Clark–Dearstyne–Miller Inn

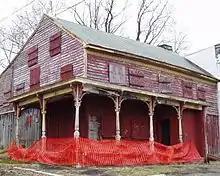
Current as of 1-2014

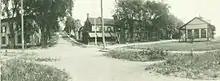
Clark–Dearstyne–Miller Inn

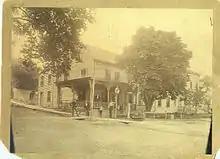
Clark–Dearstyne–Miller Inn

It was listed on the National Register of Historic Places in 2008.